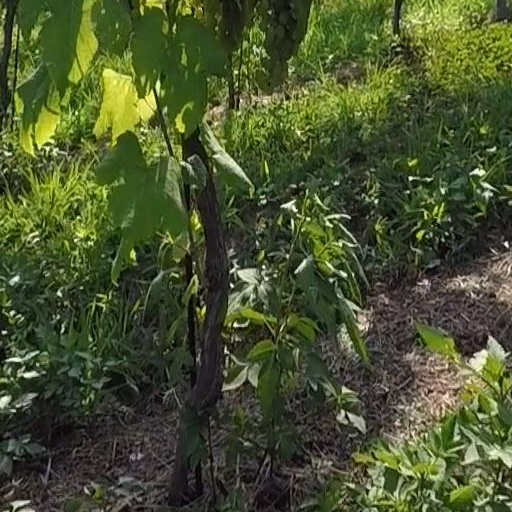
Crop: grape